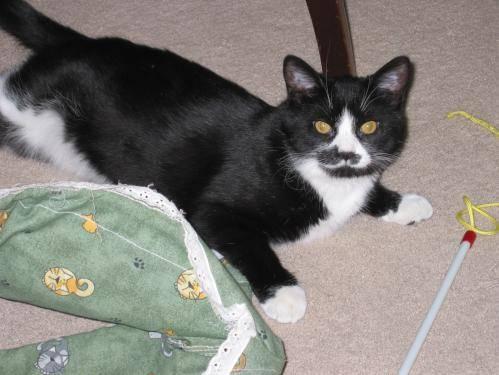
cat